Fletcher BG-2

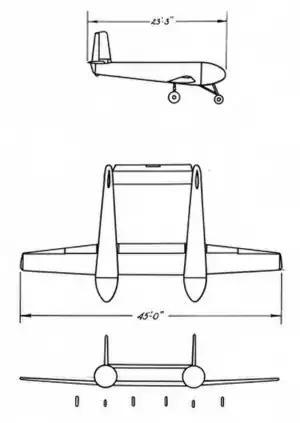
3-view drawing of the Fletcher XBG-2

The Fletcher BG-2 was a proposed American bomb glider designed by Fletcher Aviation in World War II.